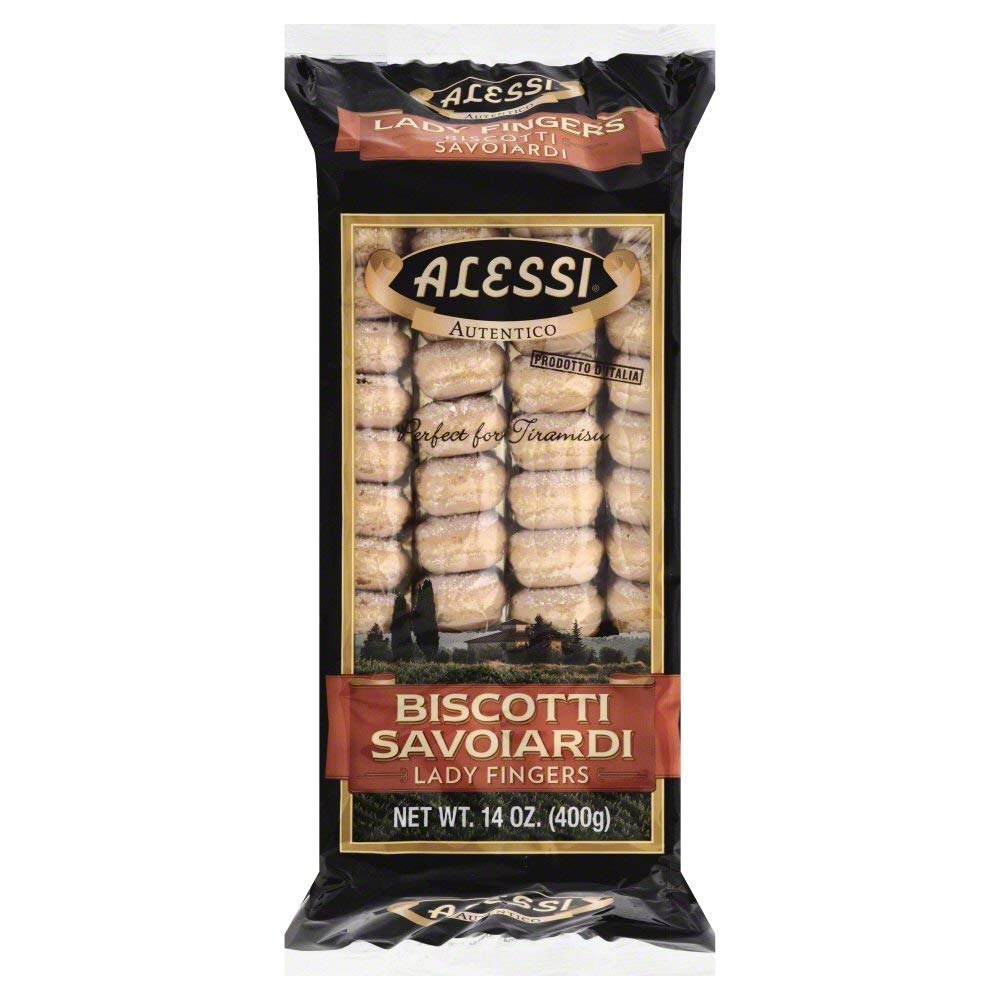
Item Name: Alessi Savoiardi, Lady Fingers, 14-Ounce Packages (Pack of 10)
Bullet Point 1: Perfect for Tiramisu
Bullet Point 2: Great with espresso or cappucino
Bullet Point 3: Kids love them with milk
Bullet Point 4: Low fat
Value: 140.0
Unit: Ounce

Price: 58.295